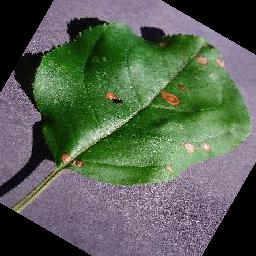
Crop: apple
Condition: black_rot